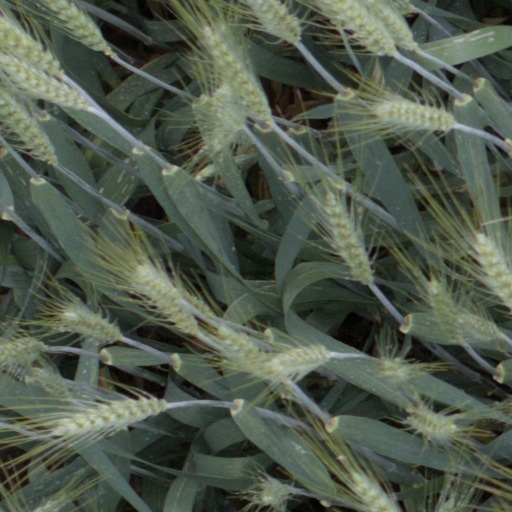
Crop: wheat